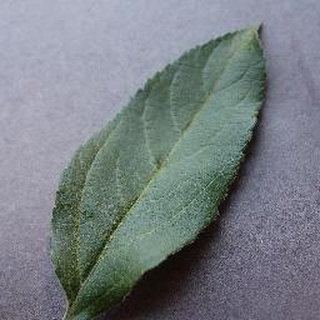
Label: healthy_apple